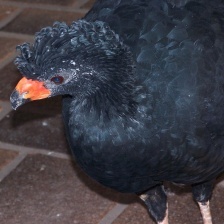
Species: WATTLED CURASSOW
Scientific name: CRAX GLOBULOSA